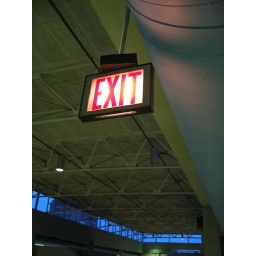
this particular exit sign is about as far away from an exit as any point can be in the arch+art building